Algorithmic trading

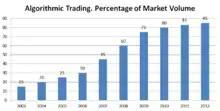
Algorithmic trading. Percentage of market volume.

A third of all European Union and United States stock trades in 2006 were driven by automatic programs, or algorithms. As of 2009, studies suggested HFT firms accounted for 60–73% of all US equity trading volume, with that number falling to approximately 50% in 2012. In 2006, at the London Stock Exchange, over 40% of all orders were entered by algorithmic traders, with 60% predicted for 2007. American markets and European markets generally have a higher proportion of algorithmic trades than other markets, and estimates for 2008 range as high as an 80% proportion in some markets. Foreign exchange markets also have active algorithmic trading, measured at about 80% of orders in 2016 (up from about 25% of orders in 2006). Futures markets are considered fairly easy to integrate into algorithmic trading, with about 40% of options trading done via trading algorithms in 2016. Bond markets are moving toward more access to algorithmic traders.